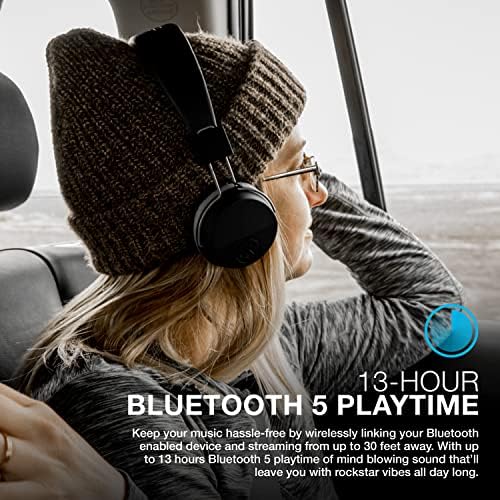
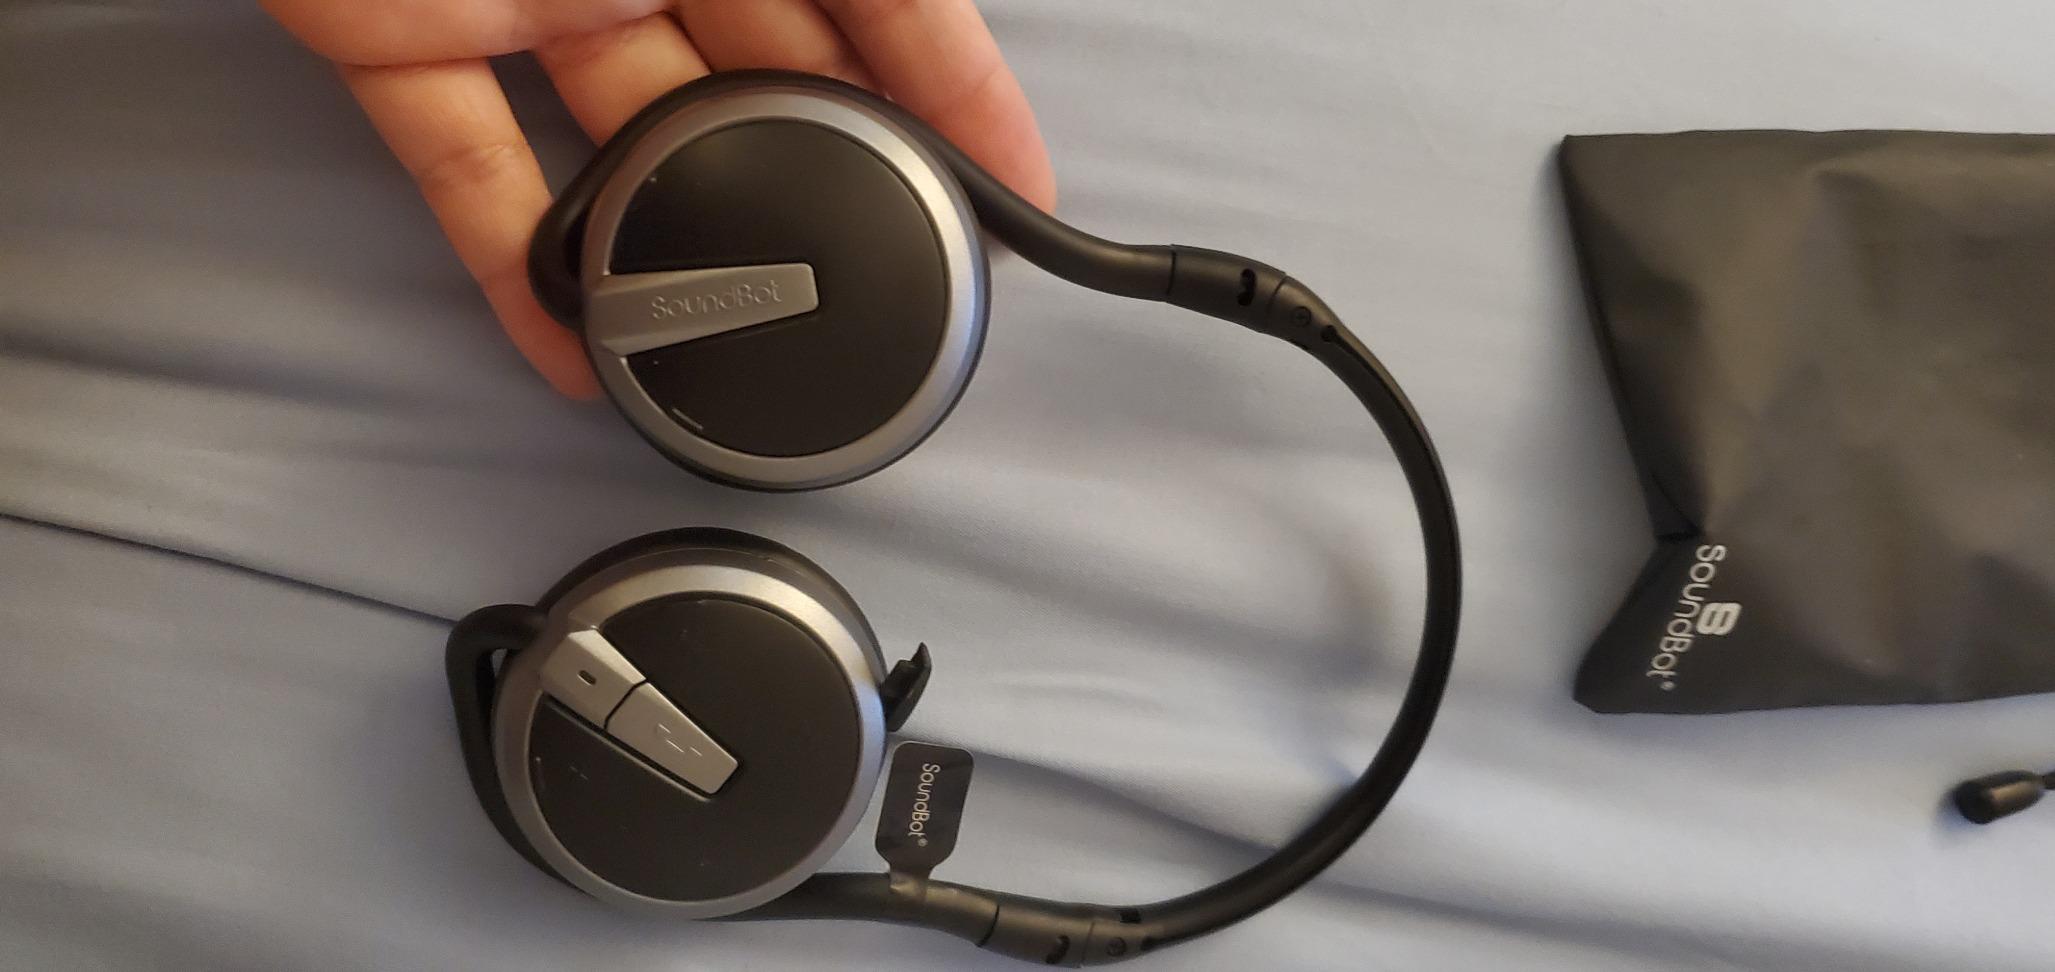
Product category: headphones
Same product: no